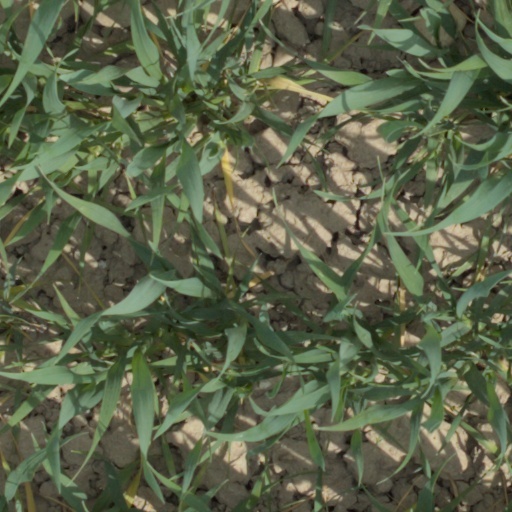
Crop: wheat